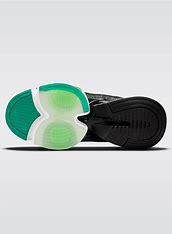
Brand: Nike
Model: Air Zoom Superrep 2